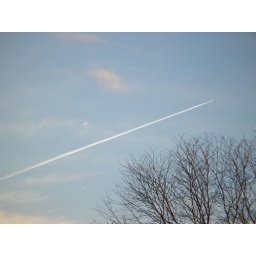
Jetstream against a gorgeous blue sky on a crisp winter morning